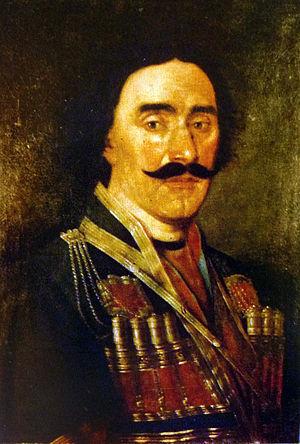
La liste des souverains de l'Iméréthie énumère les souverains de l'Iméréthie, province occidentale de la Géorgie et centre du royaume avant la reconquête de Tbilissi en 1122 par David IV de Géorgie. Elle sert de refuge à la famille royale qui s'installe à Koutaïssi pendant l'invasion des Mongols. Elle constitue en 1258 au profit de David VI Narin un royaume indépendant qui est transformé en duché et rattaché à la Géorgie de 1330 à 1387.